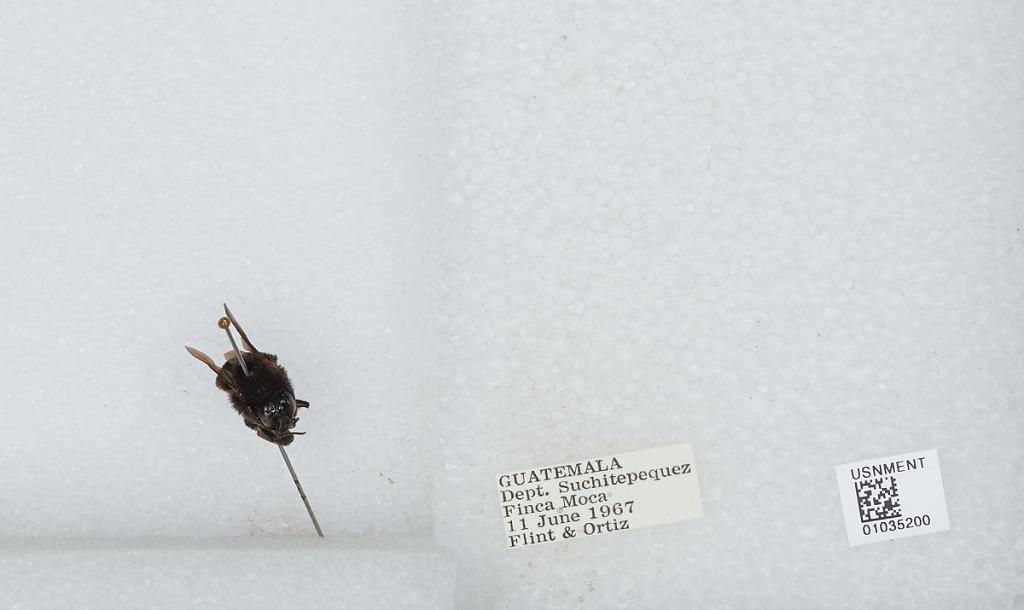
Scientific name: Bombus (Pyrobombus) mixtus Cresson
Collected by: Ortiz & Flint
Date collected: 1967-6-11
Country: Guatemala
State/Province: Suchitepequez
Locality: Finca Moca
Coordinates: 14.5306, -91.2356